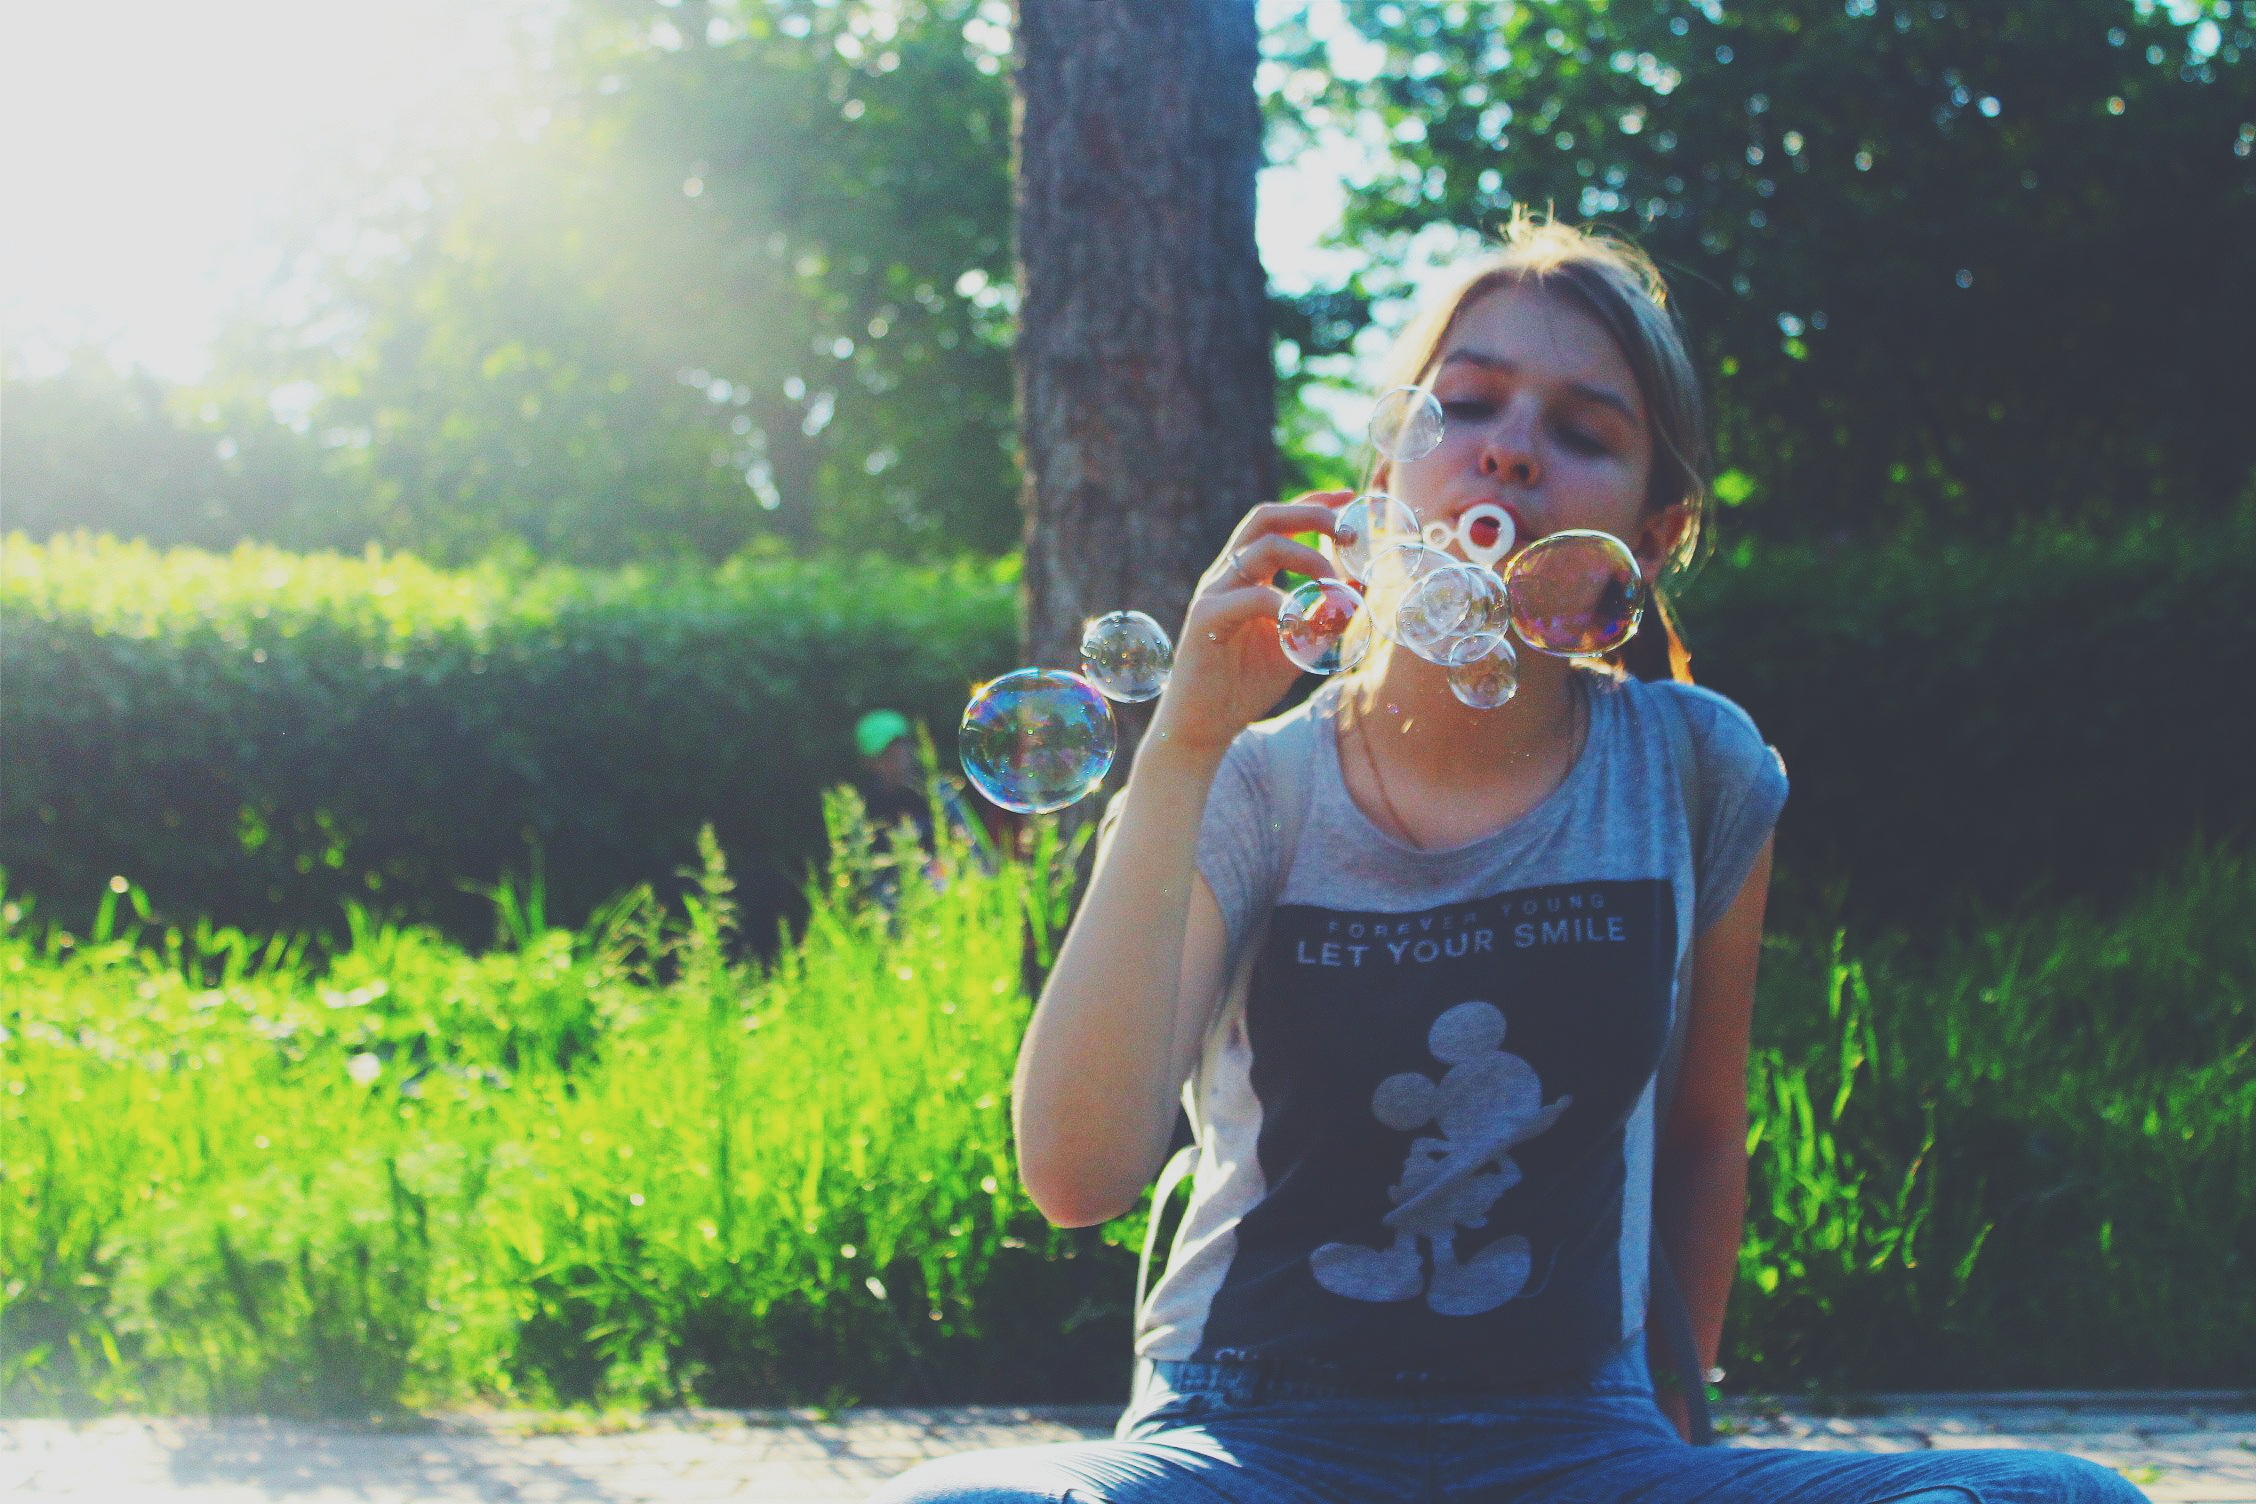
water, child, heat, friend, soap bubbles, human action